Louisville Metro EMS

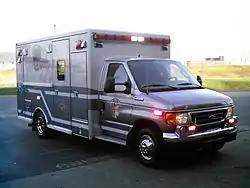
LMEMS Transport Ambulance

Ambulances may be staffed by two Emergency Medical Technicians, one Emergency Medical Technician and one paramedic or, rarely, two paramedics. There is also at least one "Chase car" staffed with a paramedic at any given time. Additional Chase-cars are staffed as need dictates. 2010 policy revisions state there must always be one supervisor per operations division but currently no more than two are ever on duty simultaneously. This leaves at least one division without a supervisor on a recurring basis.